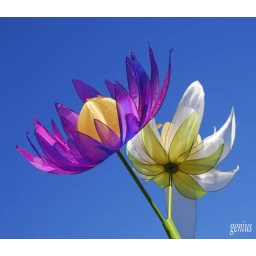
Flowers in the blue sky